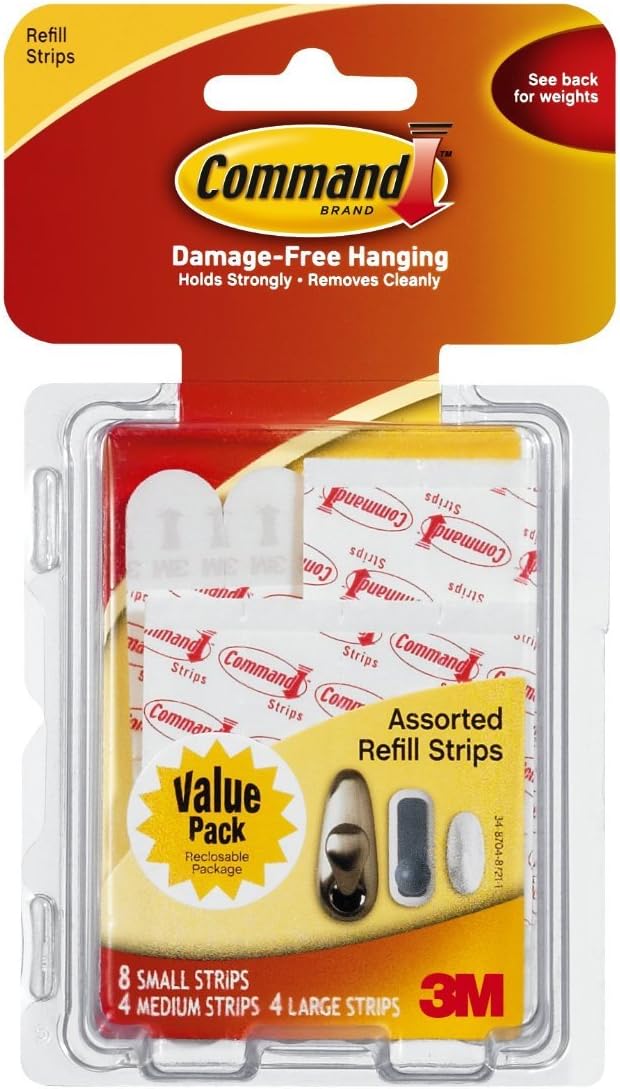
Command Strips 17200CL Command™ Adhesive Strips
Category: Office Products
Replacement Strips are designed for use with 3M Command hooks or as mounting stripsStrips offer a mounting solution that holds firmly and removes cleanlyLeaves no surface damage, reusable, and creates an easy and affordable way to organize and decorateSet contains 8 small, 4 medium, and 4 large replacement adhesive strips16 / Pack3.88" Width x 6.75" Length - Removable, Reusable - 16 / Pack - White
Features: Command 17200CL Replacement Strip